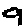
Label: 9